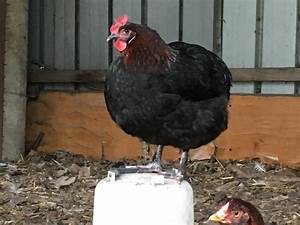
Label: chicken